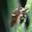
Label: bee